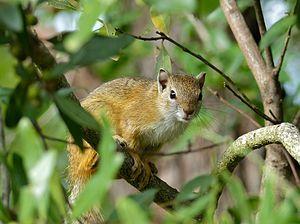
Paraxerus cepapi est un rongeur diurne qui s'apparente à un écureuil. Il vit principalement dans le sud-est de l'Afrique.